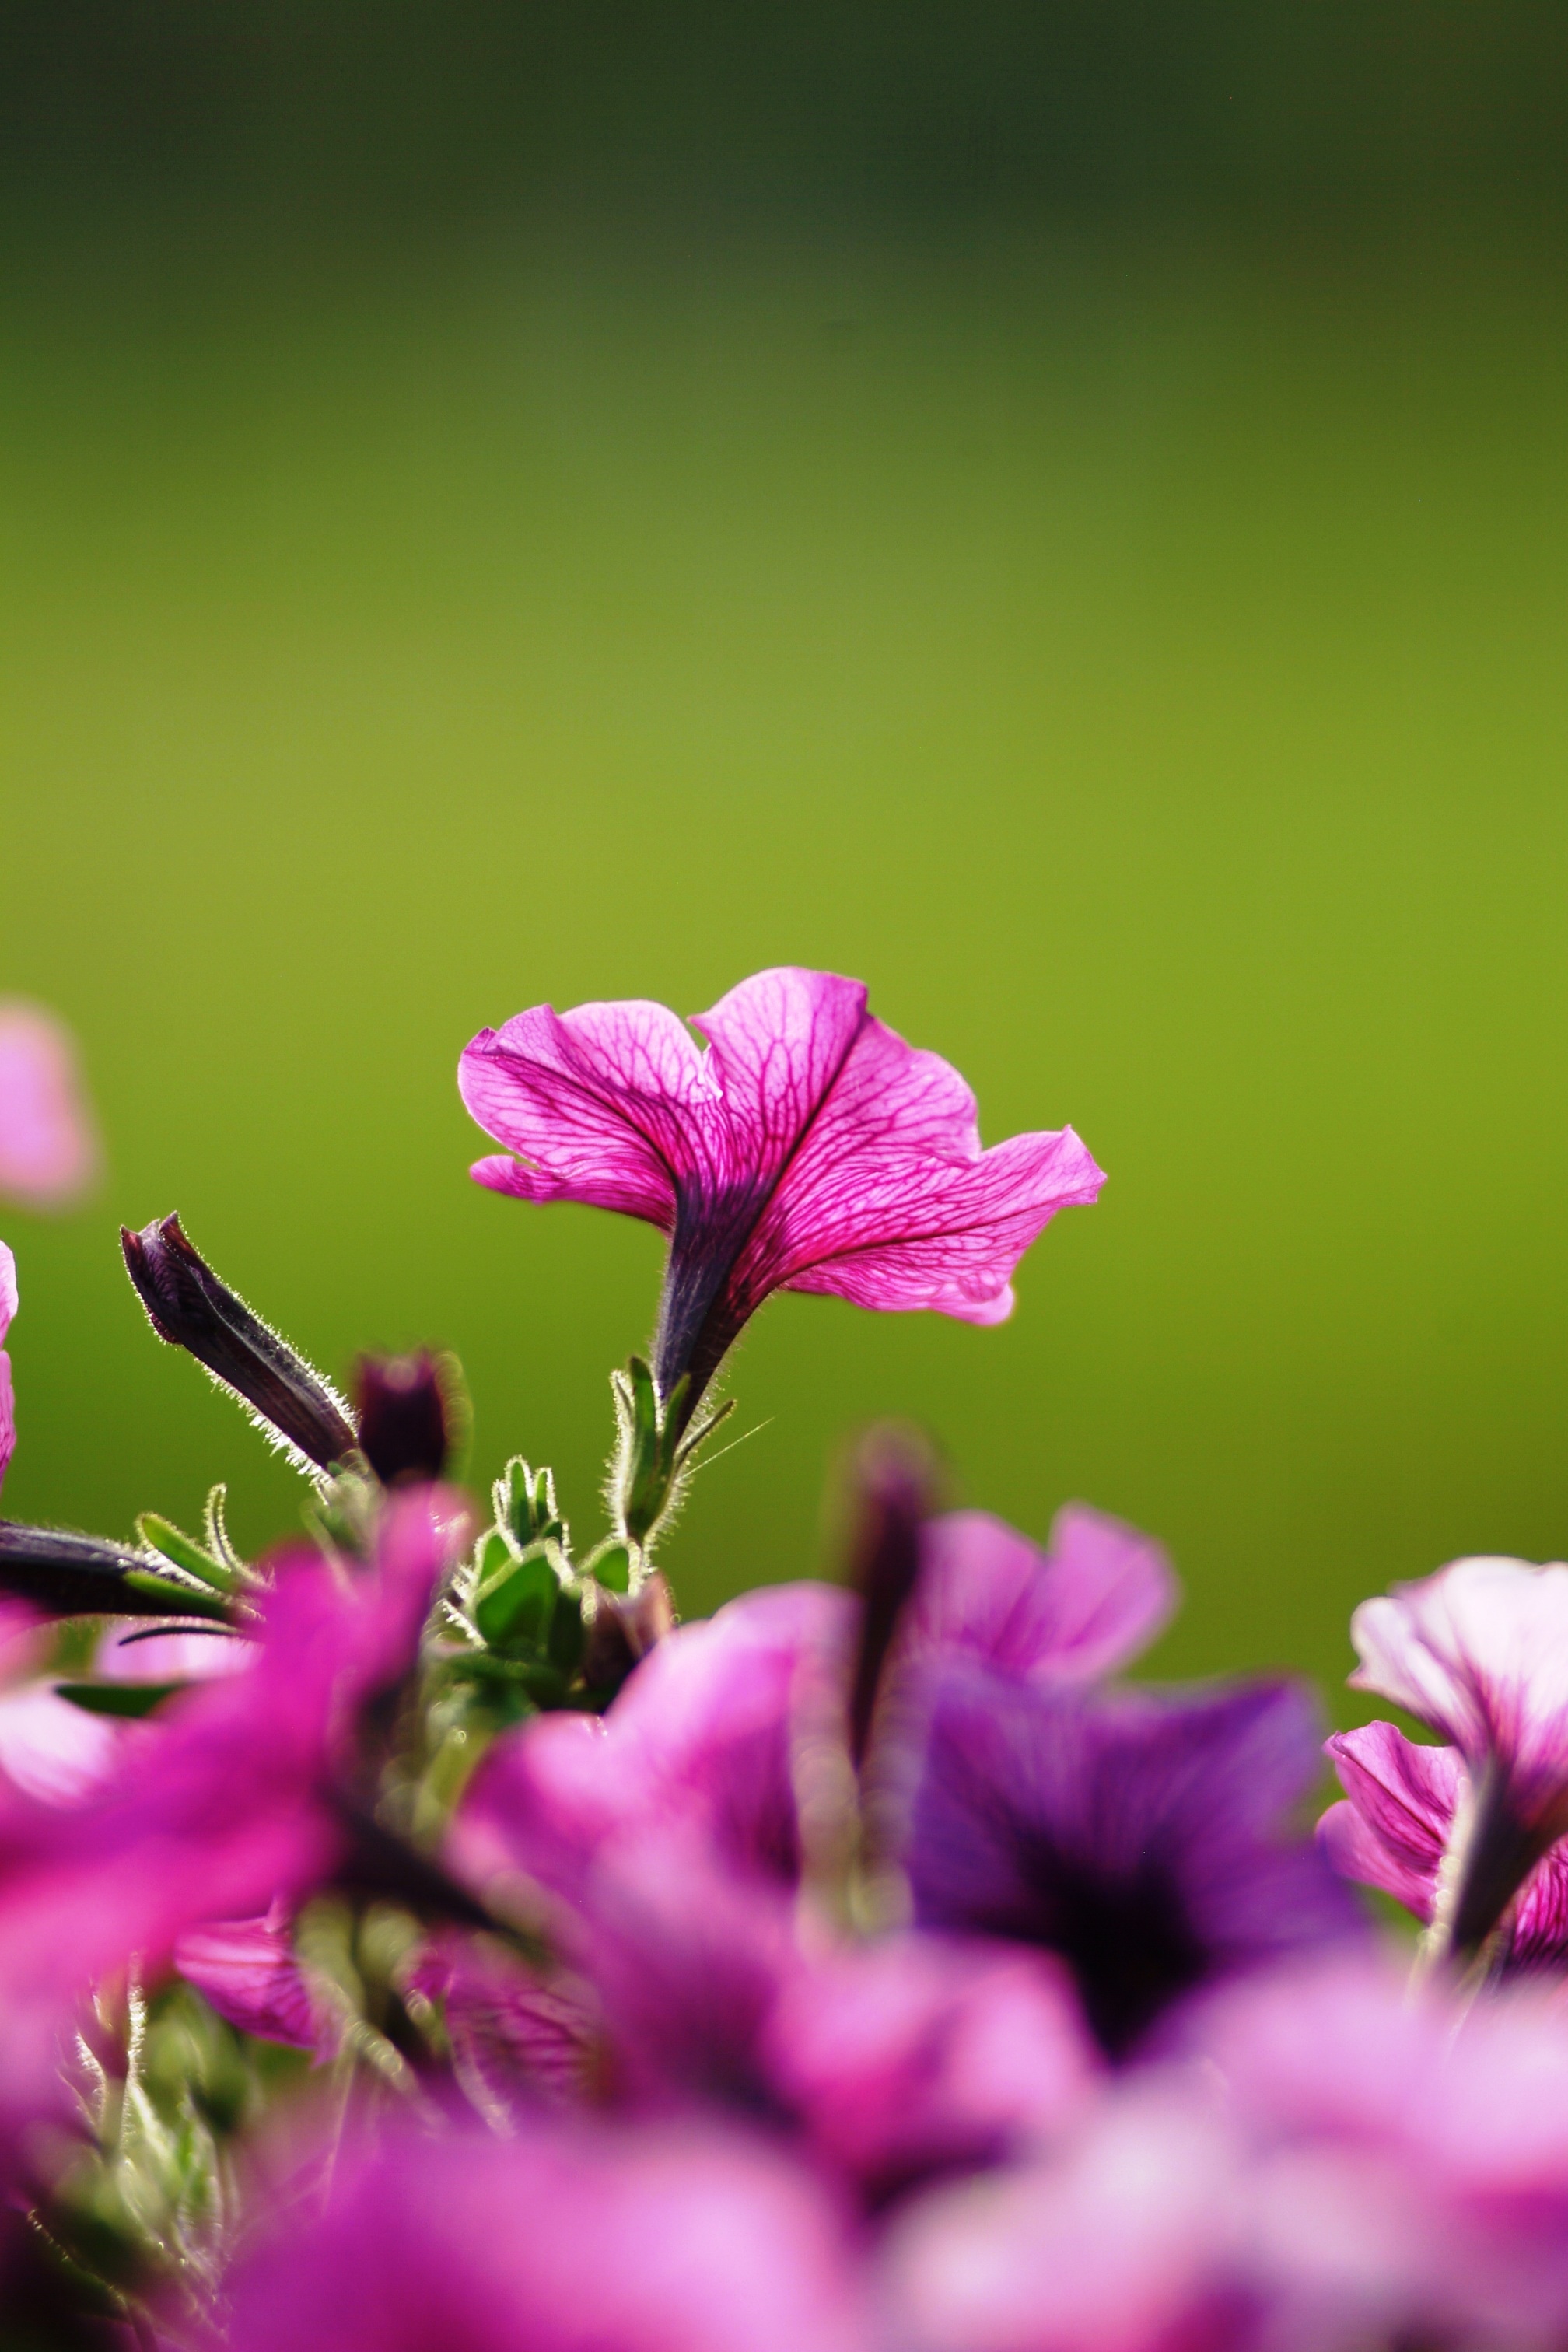
nature, grass, blossom, plant, camera, photography, meadow, leaf, flower, petal, green, botany, pink, flora, wildflower, flowers, close up, background, violet, macro photography, flowering plant, plant stem, land plant